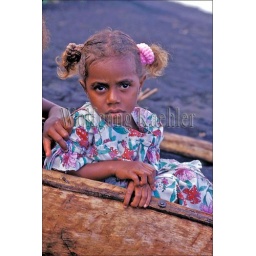
Vanuatu, ambrym island, black lava beach with local girl in outrigger canoe